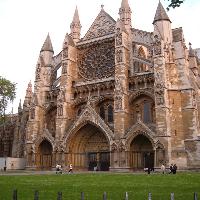
Weather: cloudy or overcast